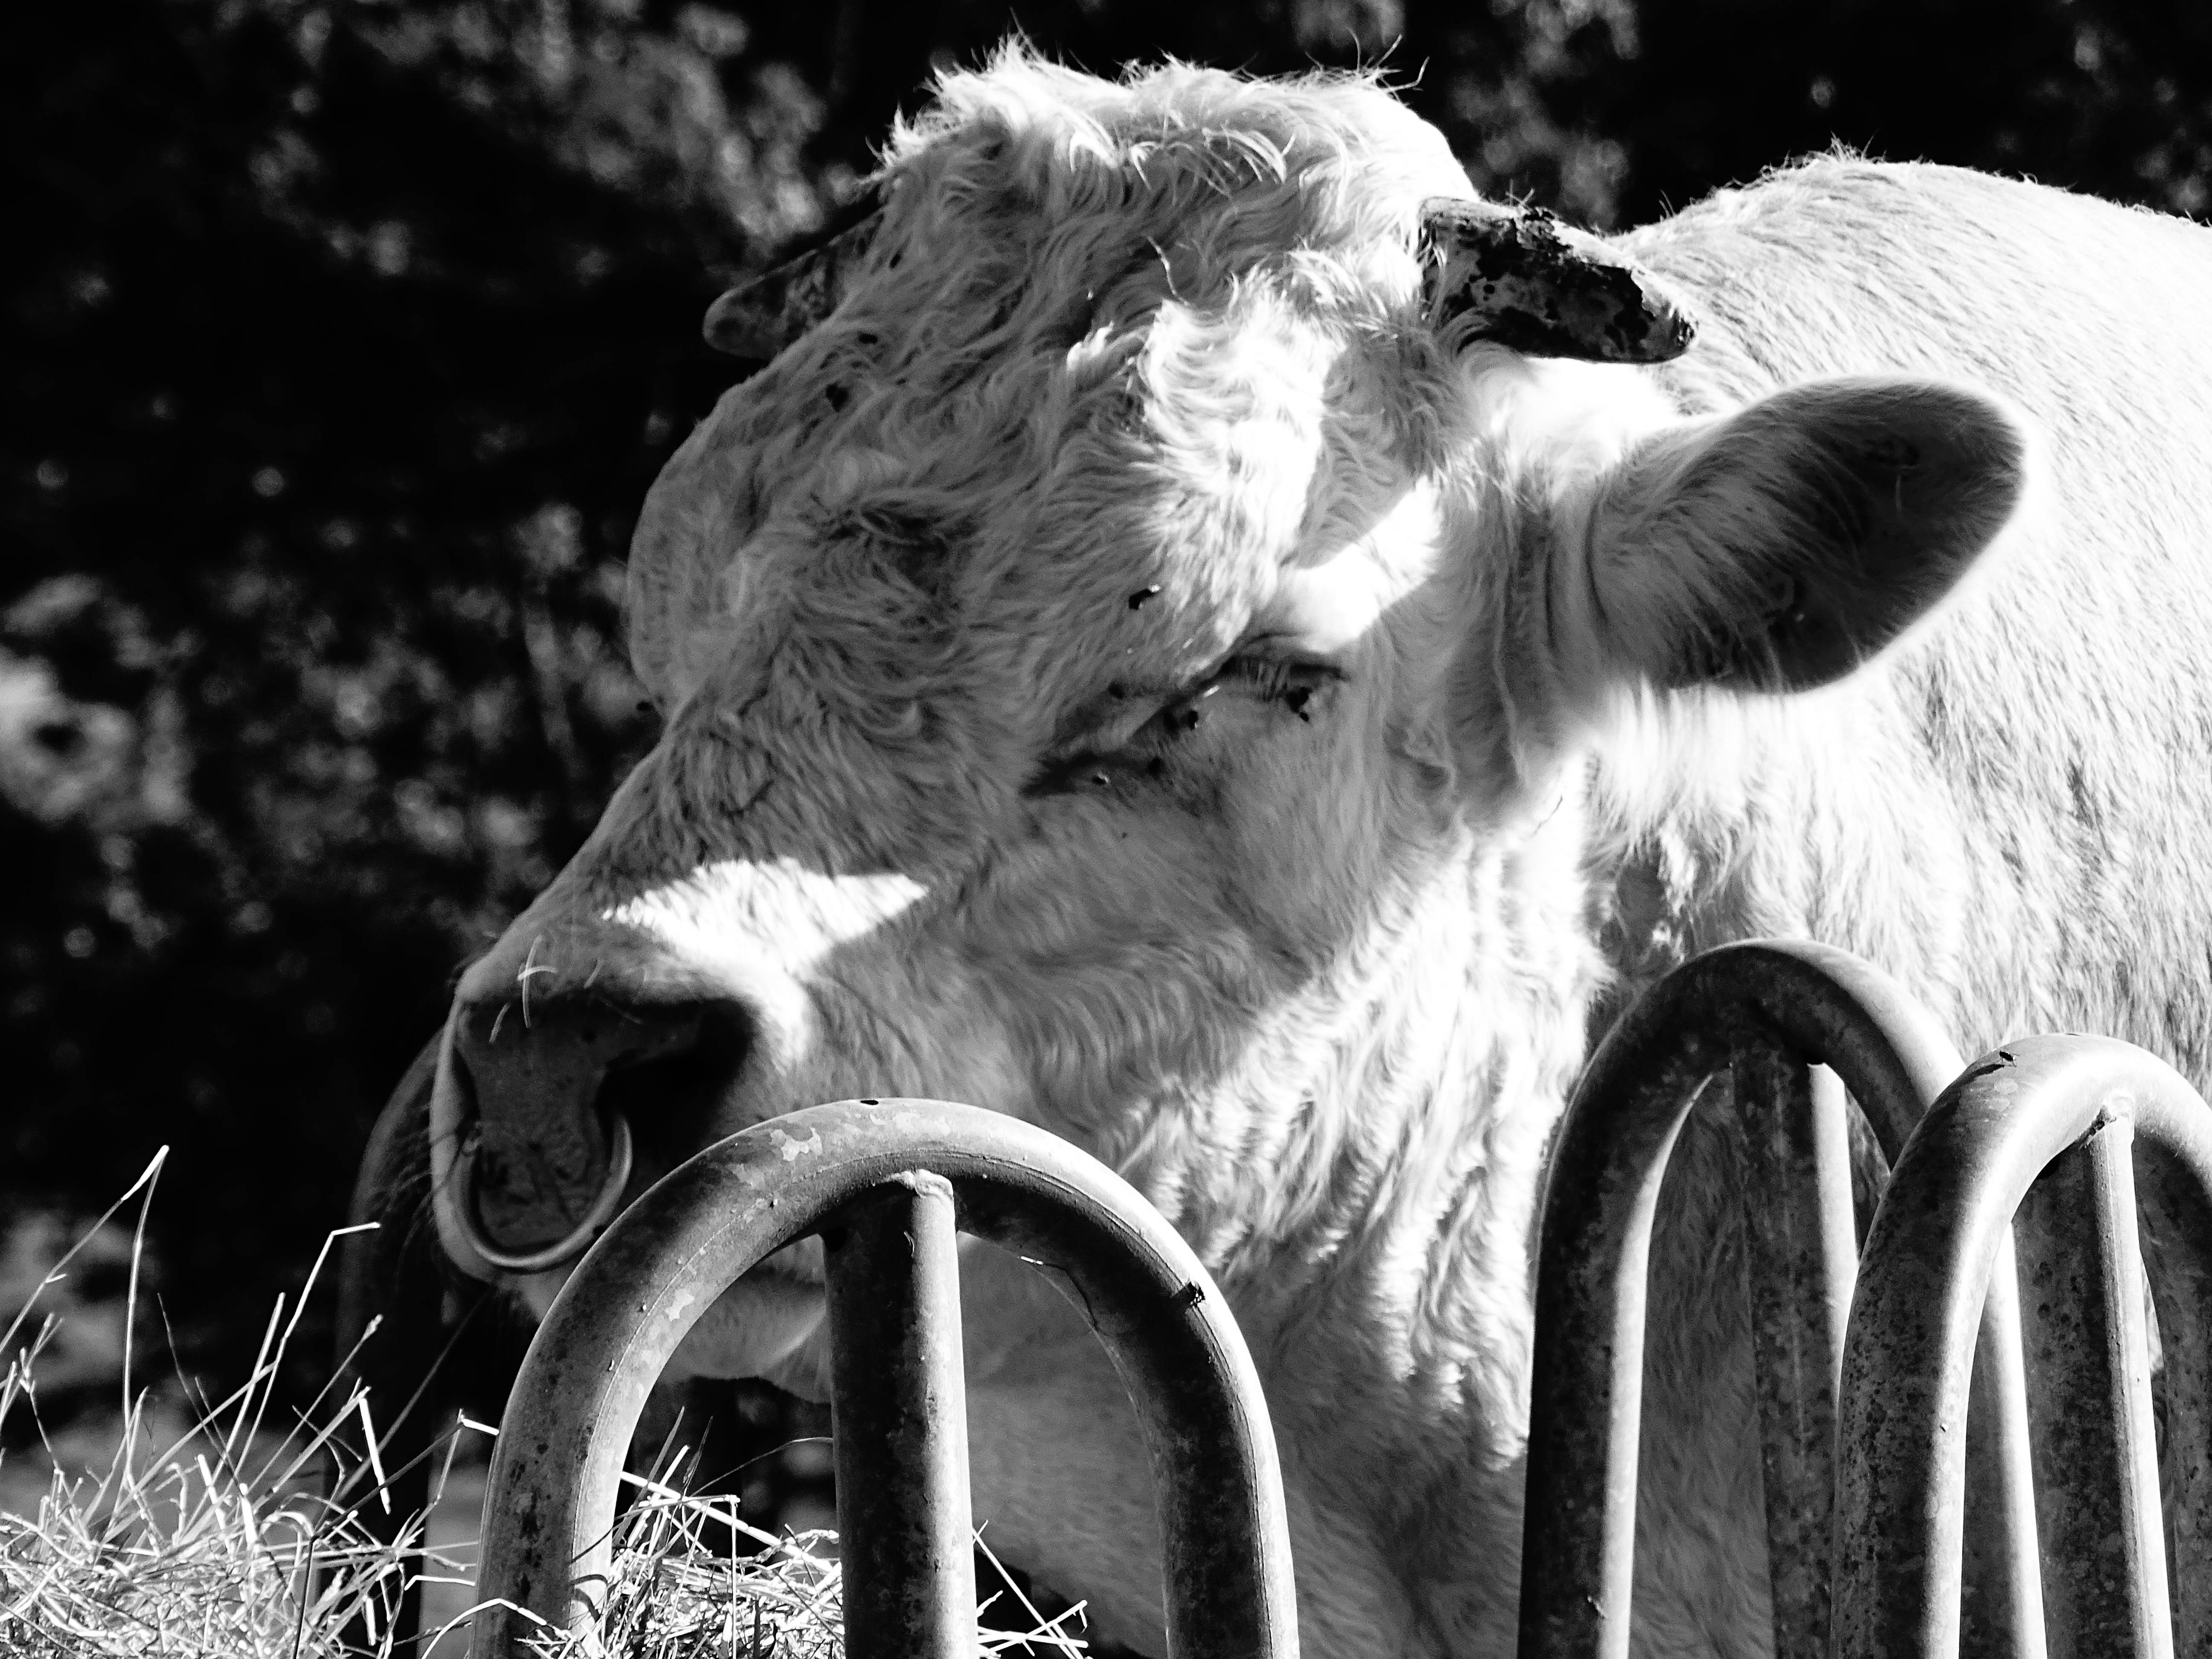
black and white, vehicle, monochrome, muscle, bull, monochrome photography, cattle like mammal